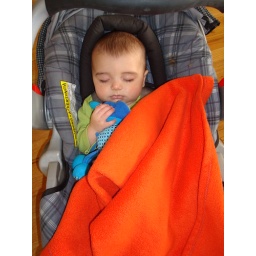
Theo cuddles his elephant in the car seat.